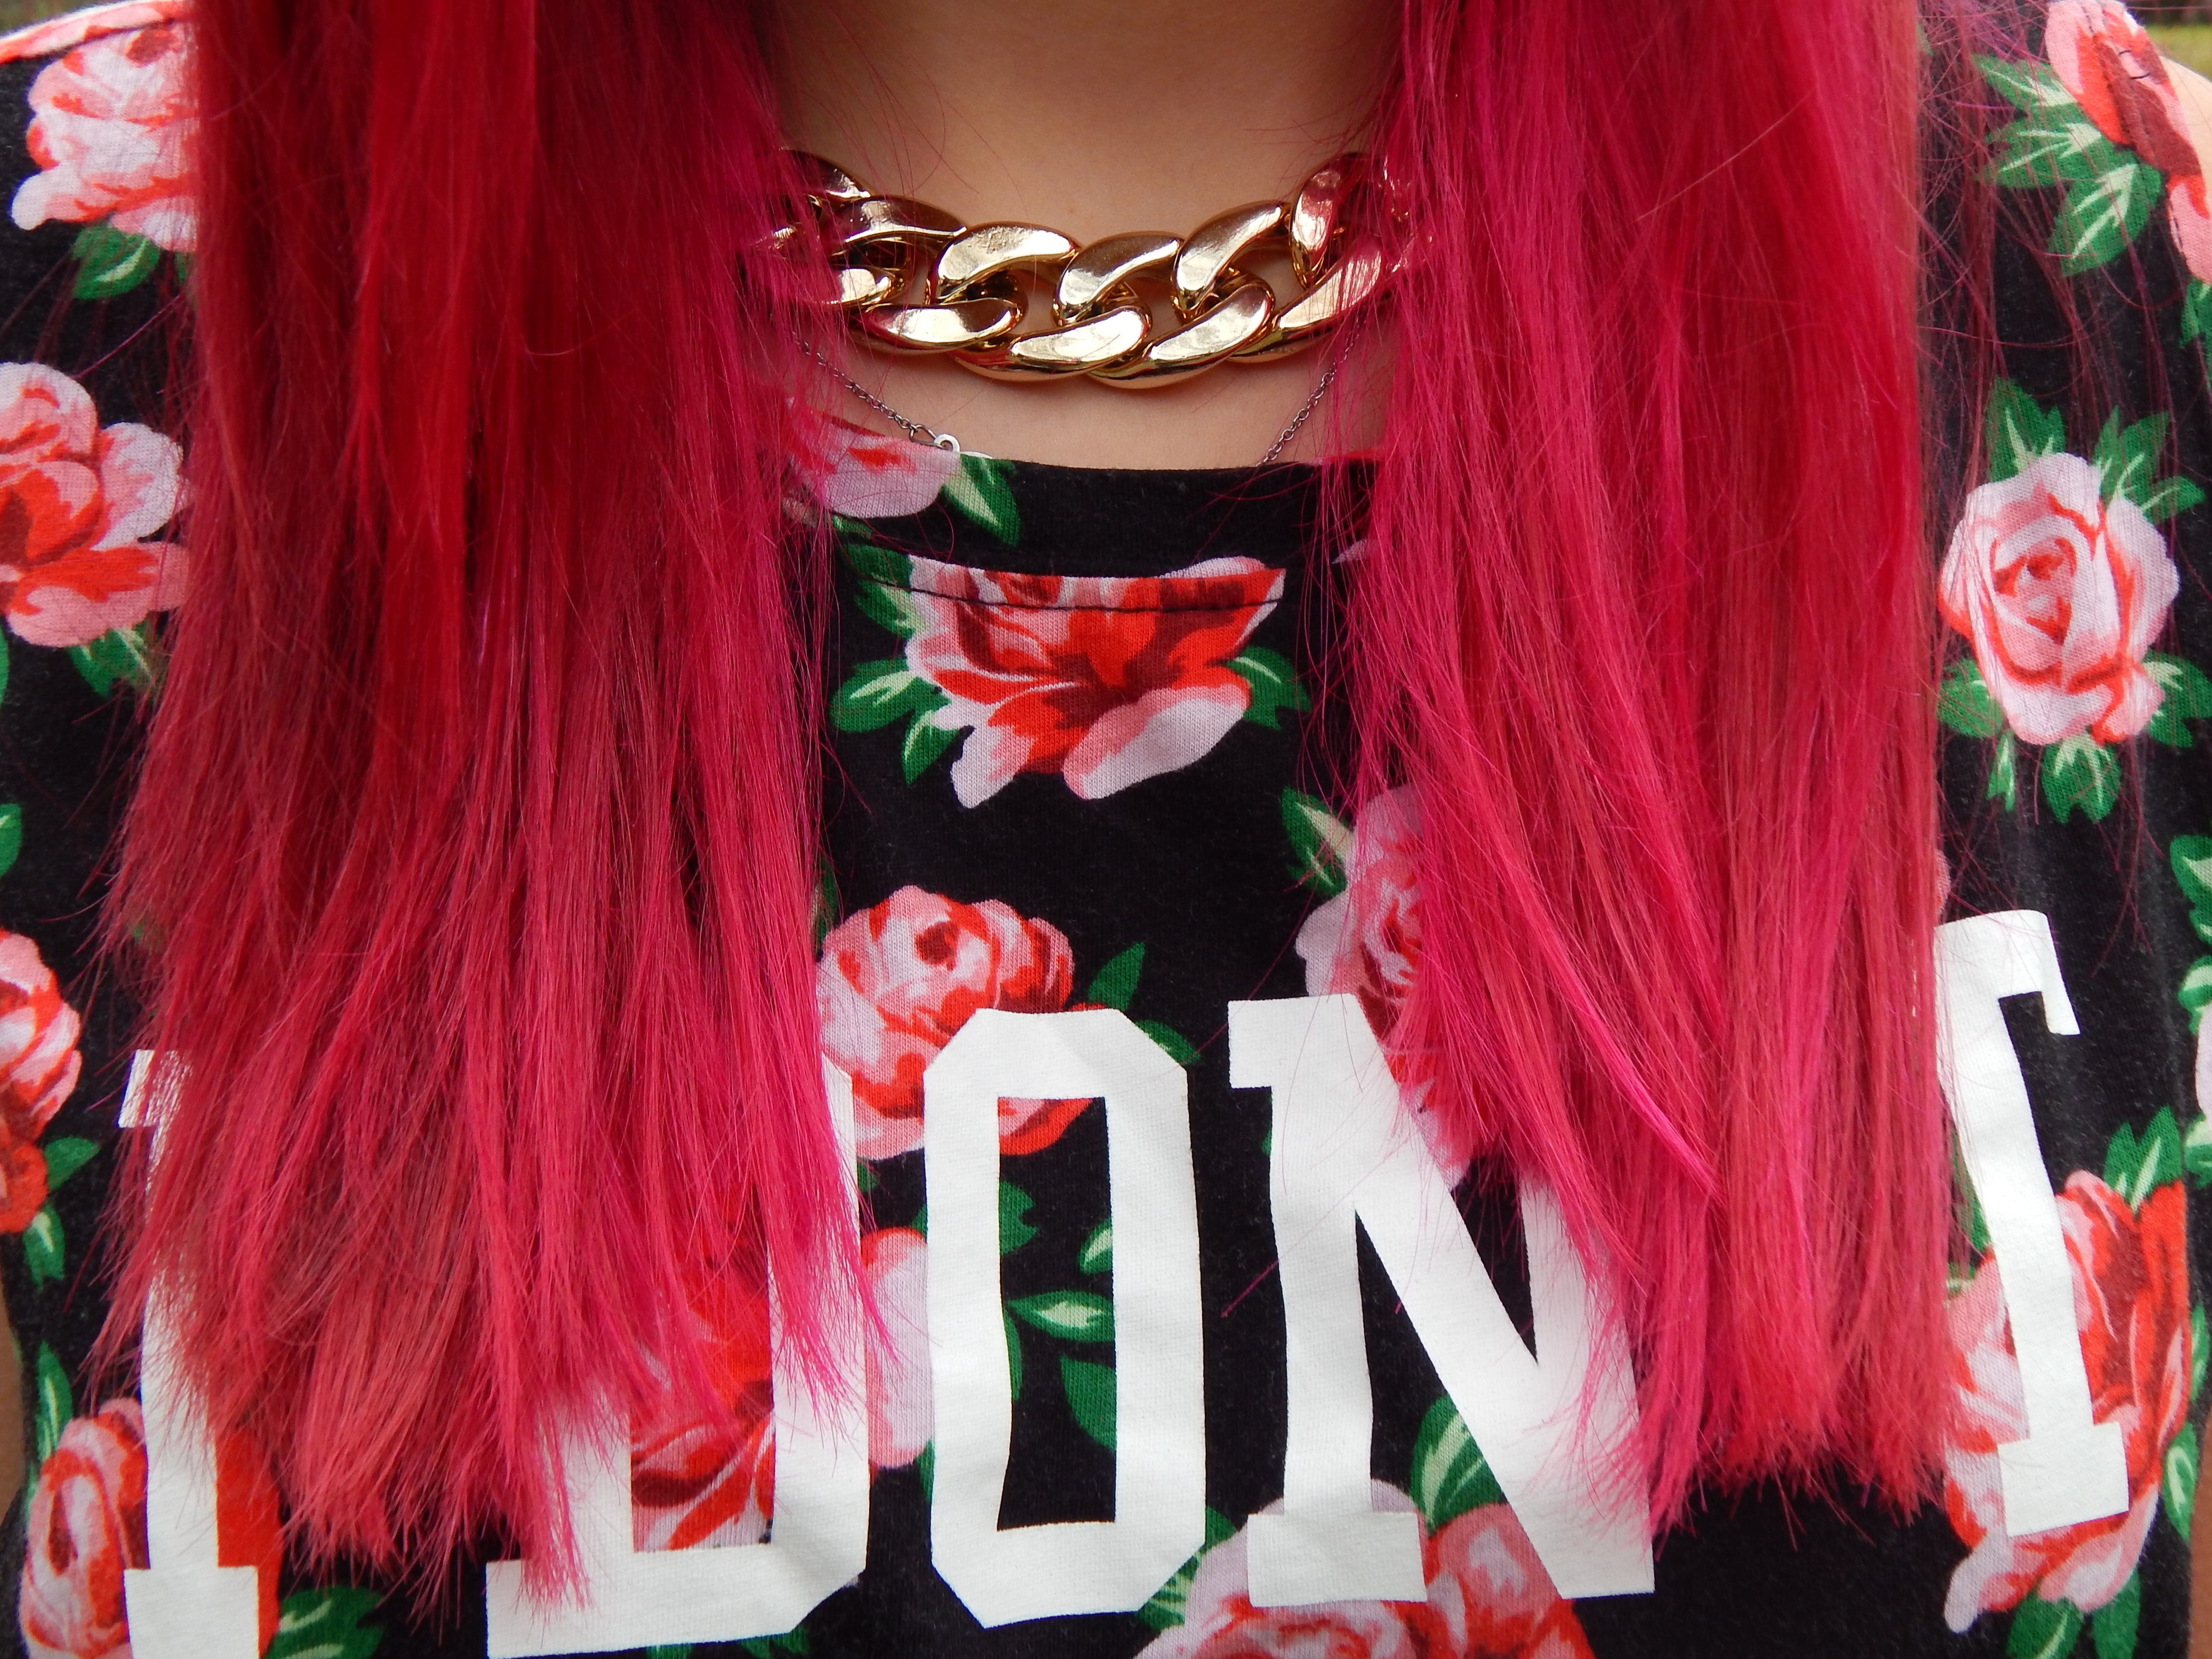
girl, hair, chain, flower, red, color, clothing, black, pink, friend, flowers, textile, gold, costume, fashion accessory